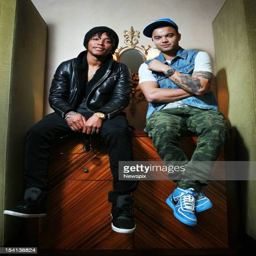
hip hop artist and pop artist pose during a photo